Former Nakagomi School

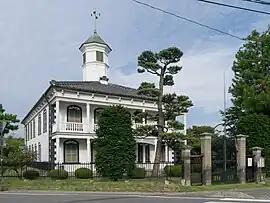
Former Nakagomi School

The is a surviving "Giyōfū"-style building from the Meiji period located in the Nakagomi neighborhood of the city of Saku, Nagano、Japan. The building was designated a National Important Cultural Property of Japan in March 1969 and a National Historic Site of Japan in April 1969.